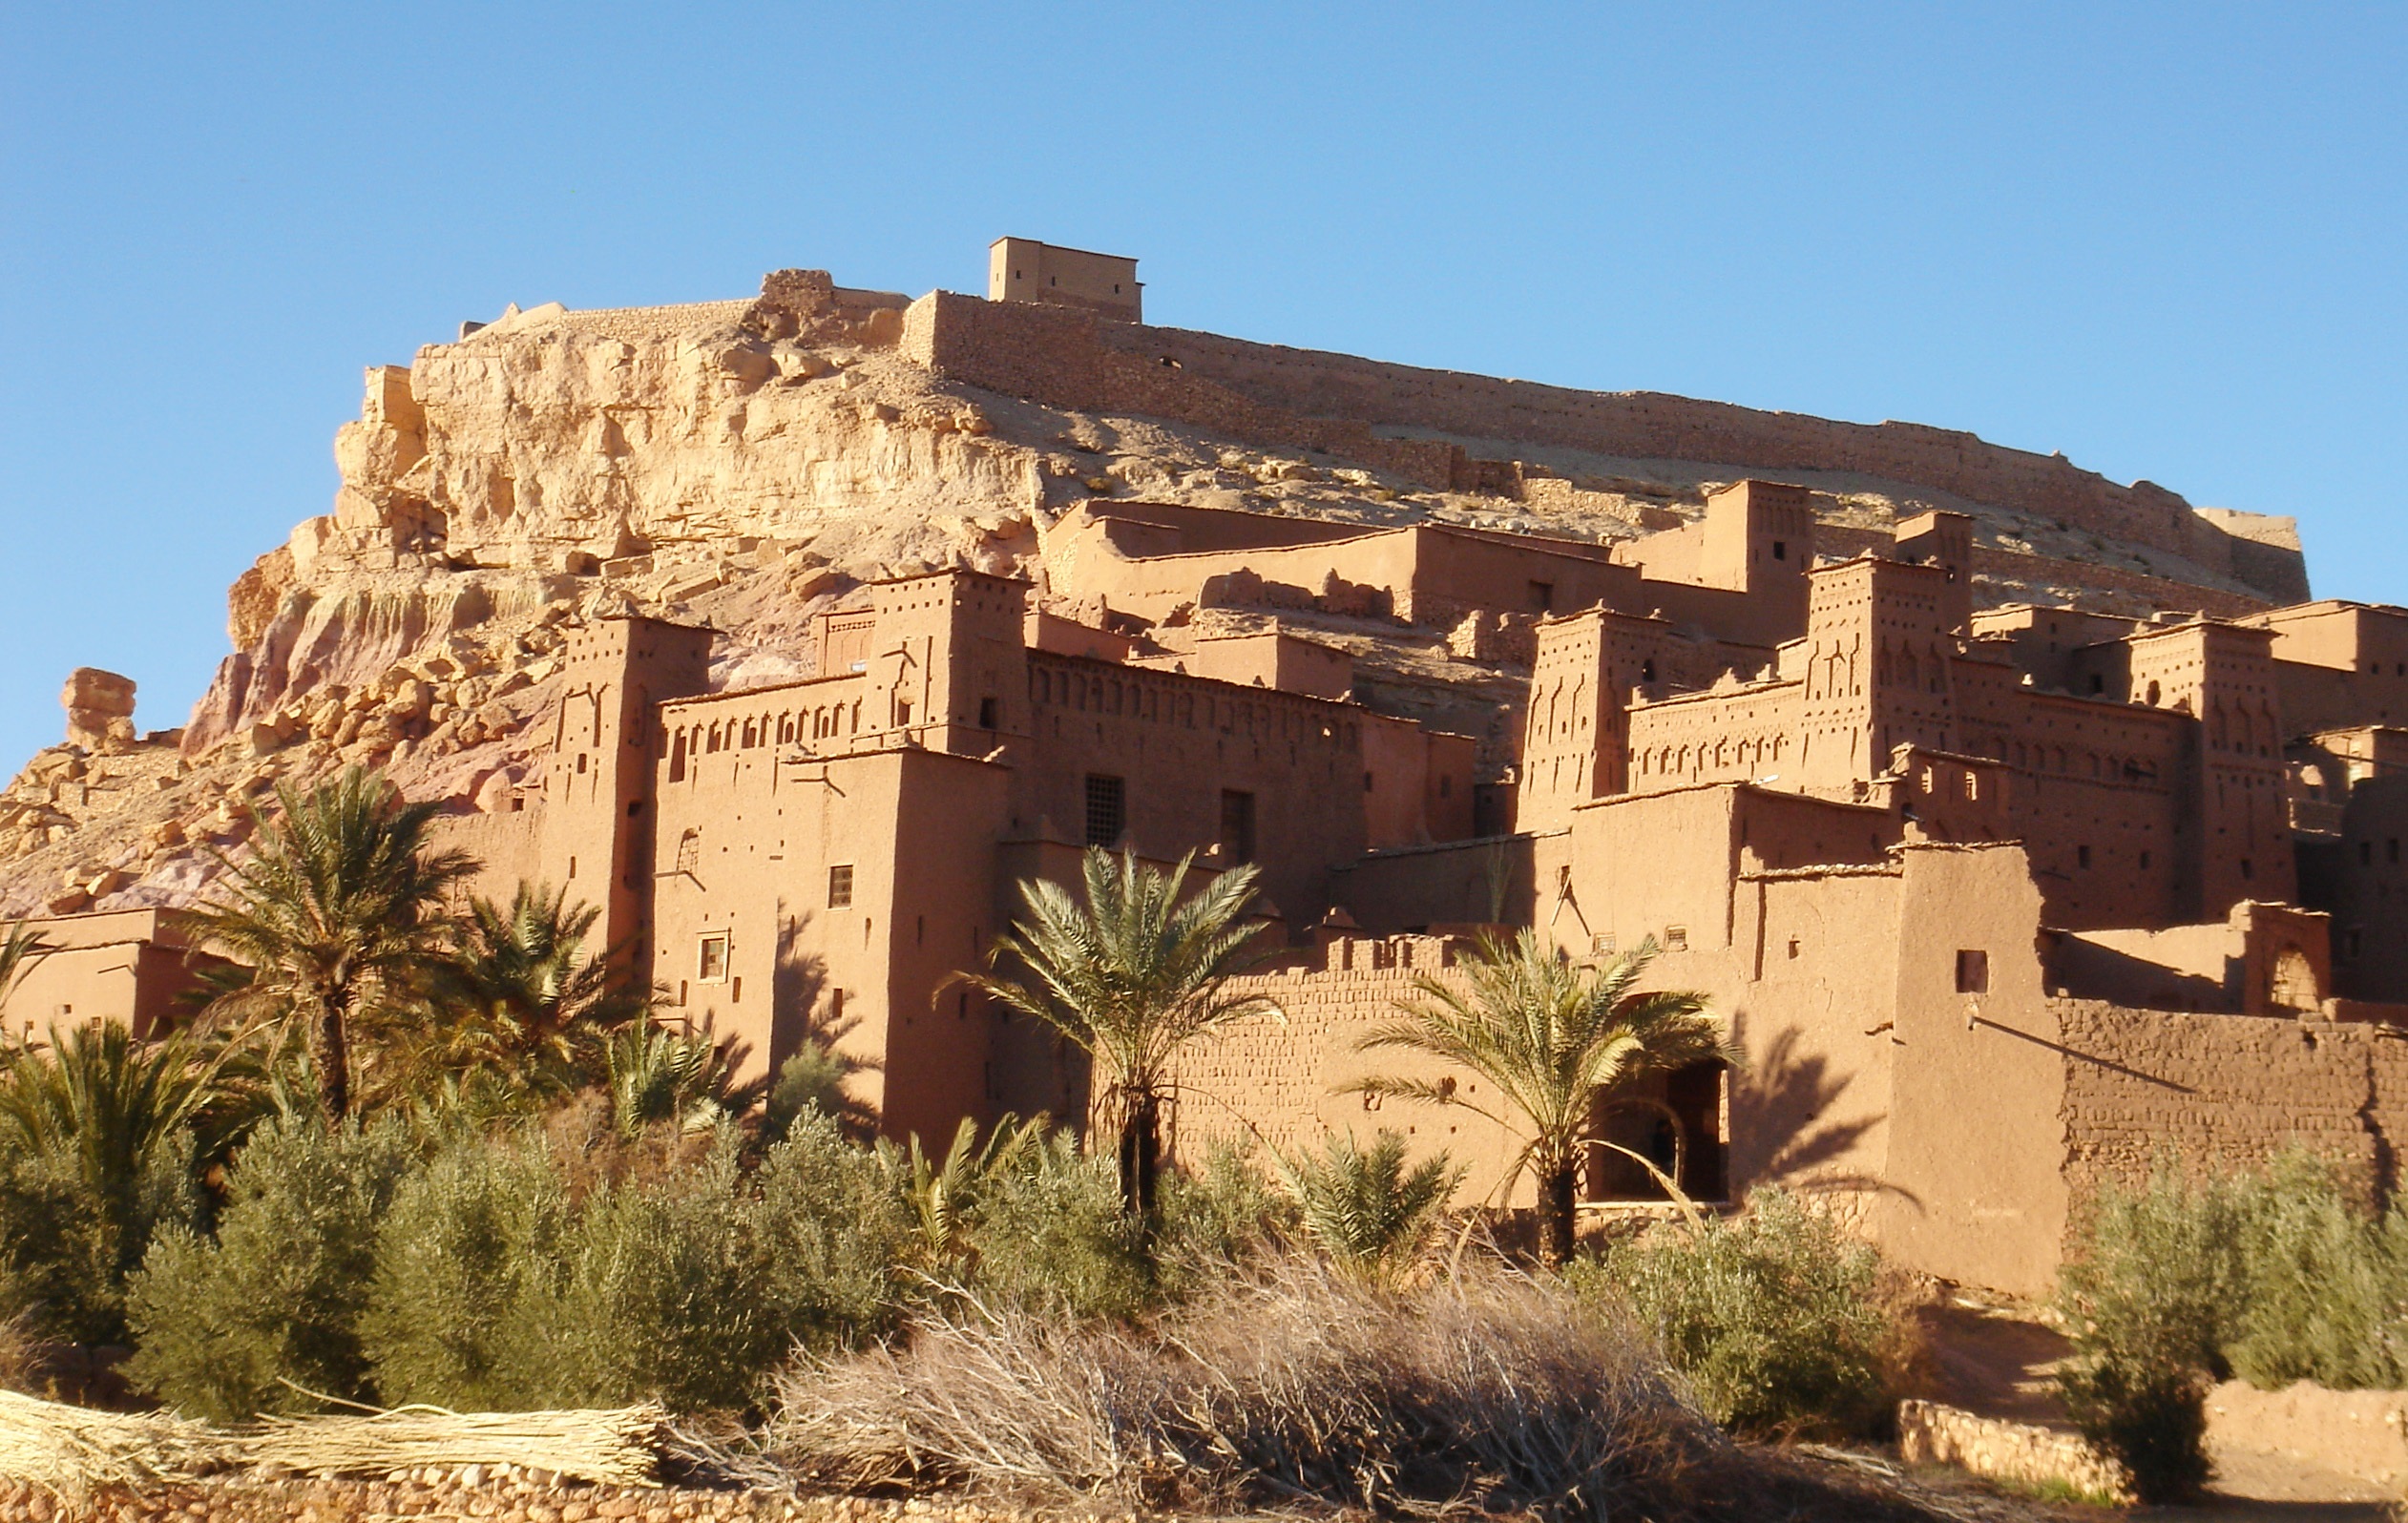
landscape, villa, desert, town, vacation, village, property, fortification, terrain, pueblo, ruins, morocco, kasbah, estate, wadi, ait ben haddou, ancient history